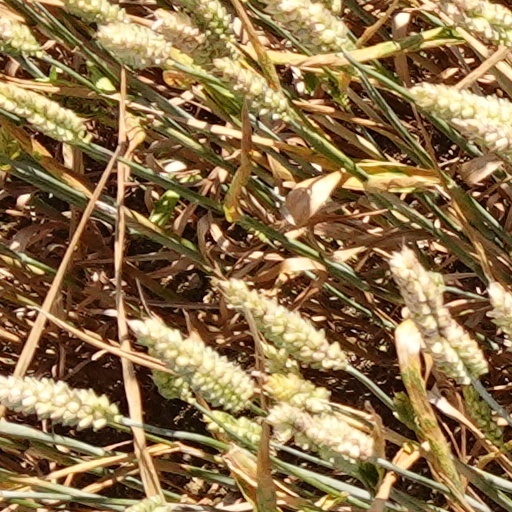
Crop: wheat